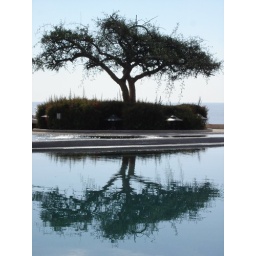
tree by the pool, wih the ocean beyond